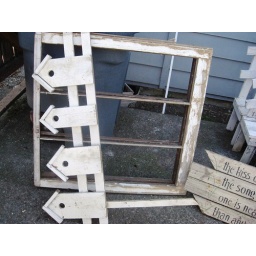
bird house front to stake in ground